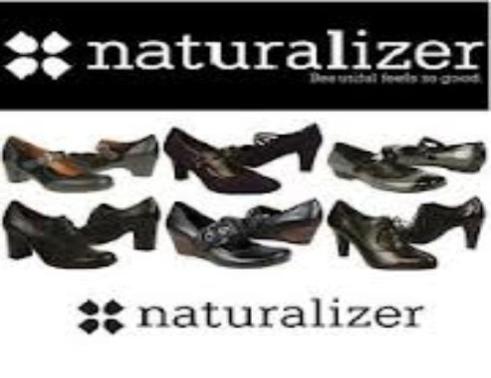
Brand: naturalizer-1
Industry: Clothes